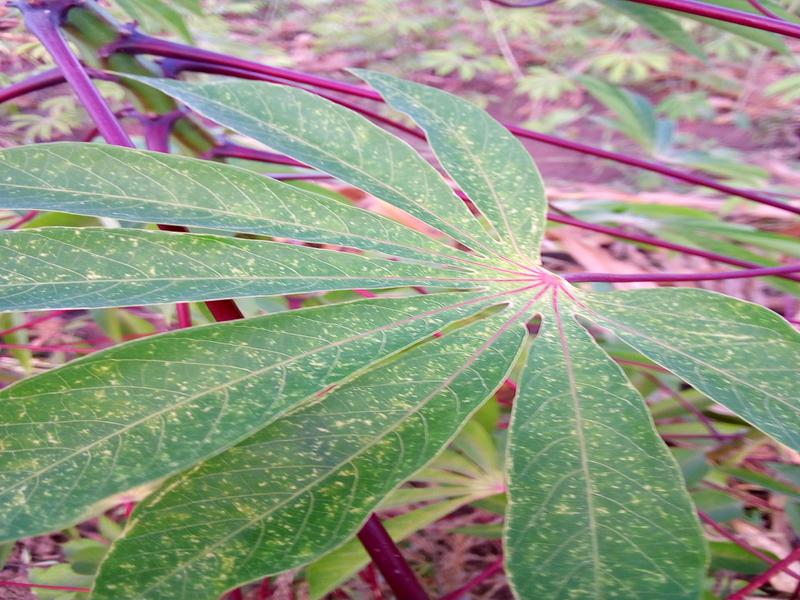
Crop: cassava
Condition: green_mottle